Georgia State Route 180

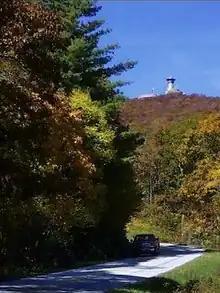
The approach to Brasstown Bald

State Route 180 Spur (SR 180 Spur) is a spur route that connects the SR 180 mainline with a parking lot at the visitors center for Brasstown Bald, the highest point in Georgia. It starts on the Towns–Union county line, then travels completely within Towns County until it reaches Brasstown Bald.